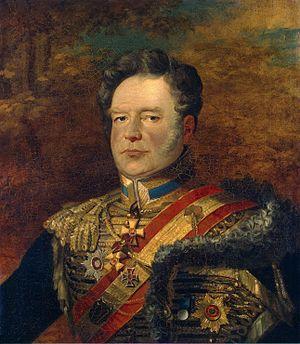
Liste chronologique des membres du Conseil d'État de l'Empire russe du 3 mars 1801 au 17 avril 1906.
Friedrich Alexander von Rüdiger, en russe Fiodor Vassilievitch Ridiger, né en décembre 1783 et mort le 11 juin 1856 à Saint-Pétersbourg, est un général de cavalerie russe.